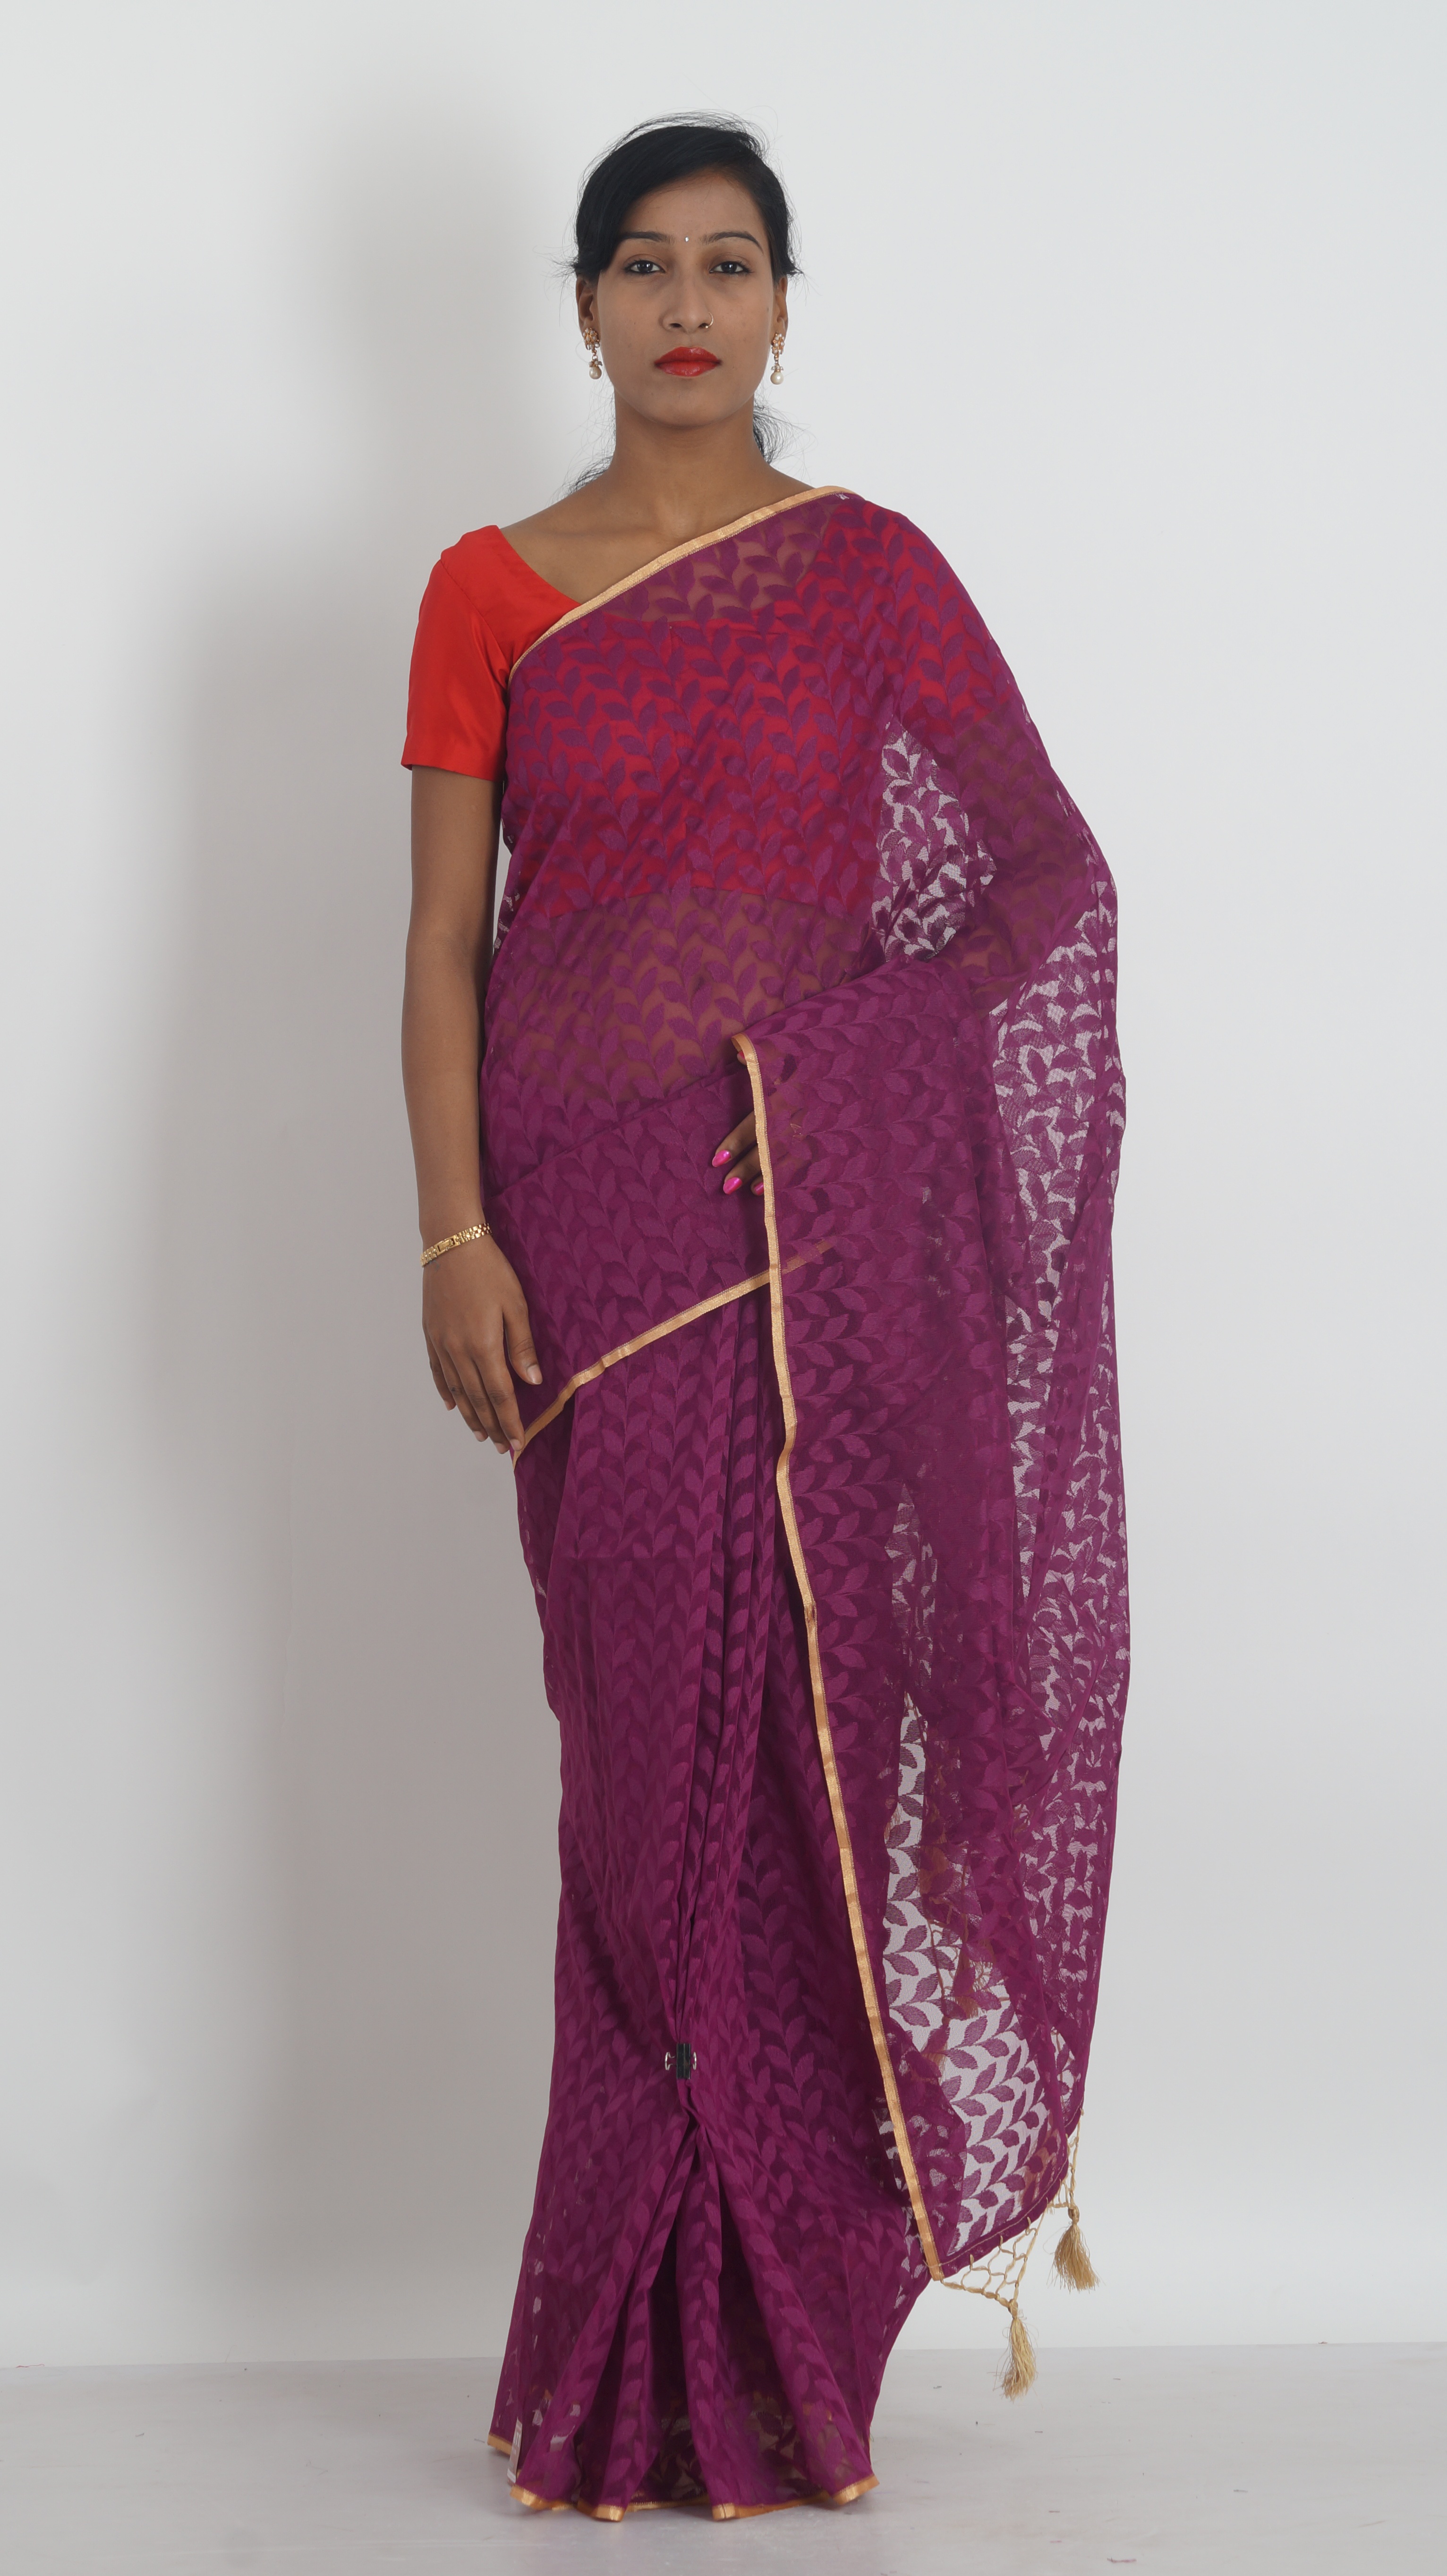
pattern, spring, fashion, clothing, pink, textile, dress, peach, sari, magenta, traditional, gown, maroon, sleeve, photo shoot, fashion design, sarees, womens wear, indian clothing, pink color saris